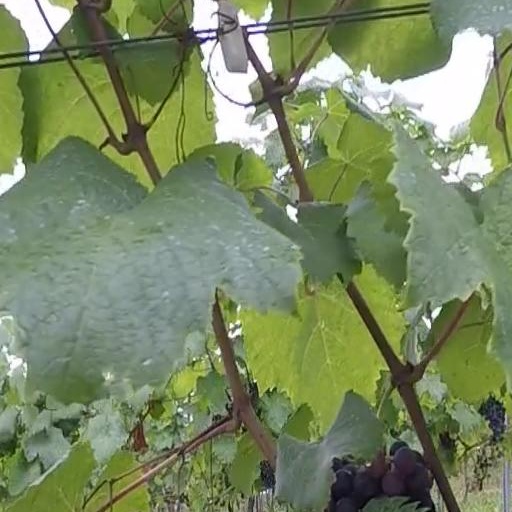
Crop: grape